Barranquilla

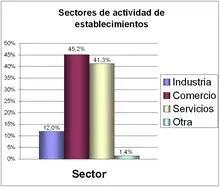
Proportion of occupations

As for the judiciary branch, the Judicial District of Barranquilla is formed by the Superior Court of the Judicial District of Barranquilla, the Judicial Circle of Barranquilla, the Judicial Circle of Soledad and the Judicial Circle of Sabanalarga. The Court is formed by the Civil-Family Chamber (six judges), the Laboral Chamber (five judges) and the Penal Chamber (three judges). The Judicial Circle of Barranquilla is formed by the civil, family, laboral and penal tribunals of Barranquilla, as well as the combined tribunals of Galapa, Juan de Acosta-Tubará, Piojó and Puerto Colombia